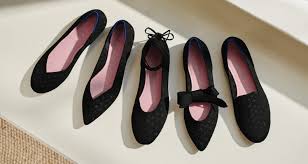
Label: Ballet Flat